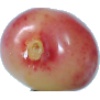
Label: cherry_rainier